Montaigu-la-Brisette

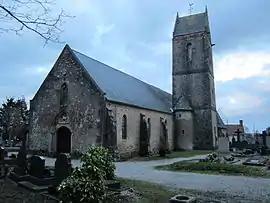
The church of Saint-Martin de Montaigu-la-Brisette

Montaigu-la-Brisette is a commune in the Manche department in Normandy in north-western France.